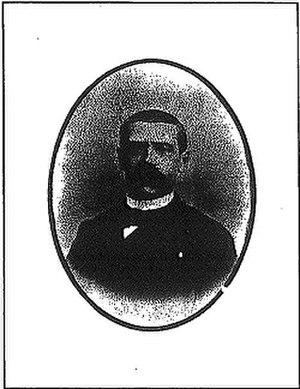
Photographie de M. Joseph PARIS
Joseph Paris est le nom d'une entreprise nantaise d'ouvrages métalliques et mécaniques qui porte le nom de son fondateur, Joseph Paris.
Joseph Paris est le fondateur d'une entreprise nantaise d'ouvrages métalliques et mécaniques qu'il nomme Joseph Paris, né le 19 mars 1844 dans la commune de Chantenay-sur-Loire et mort le 8 mars 1928 à Nantes.